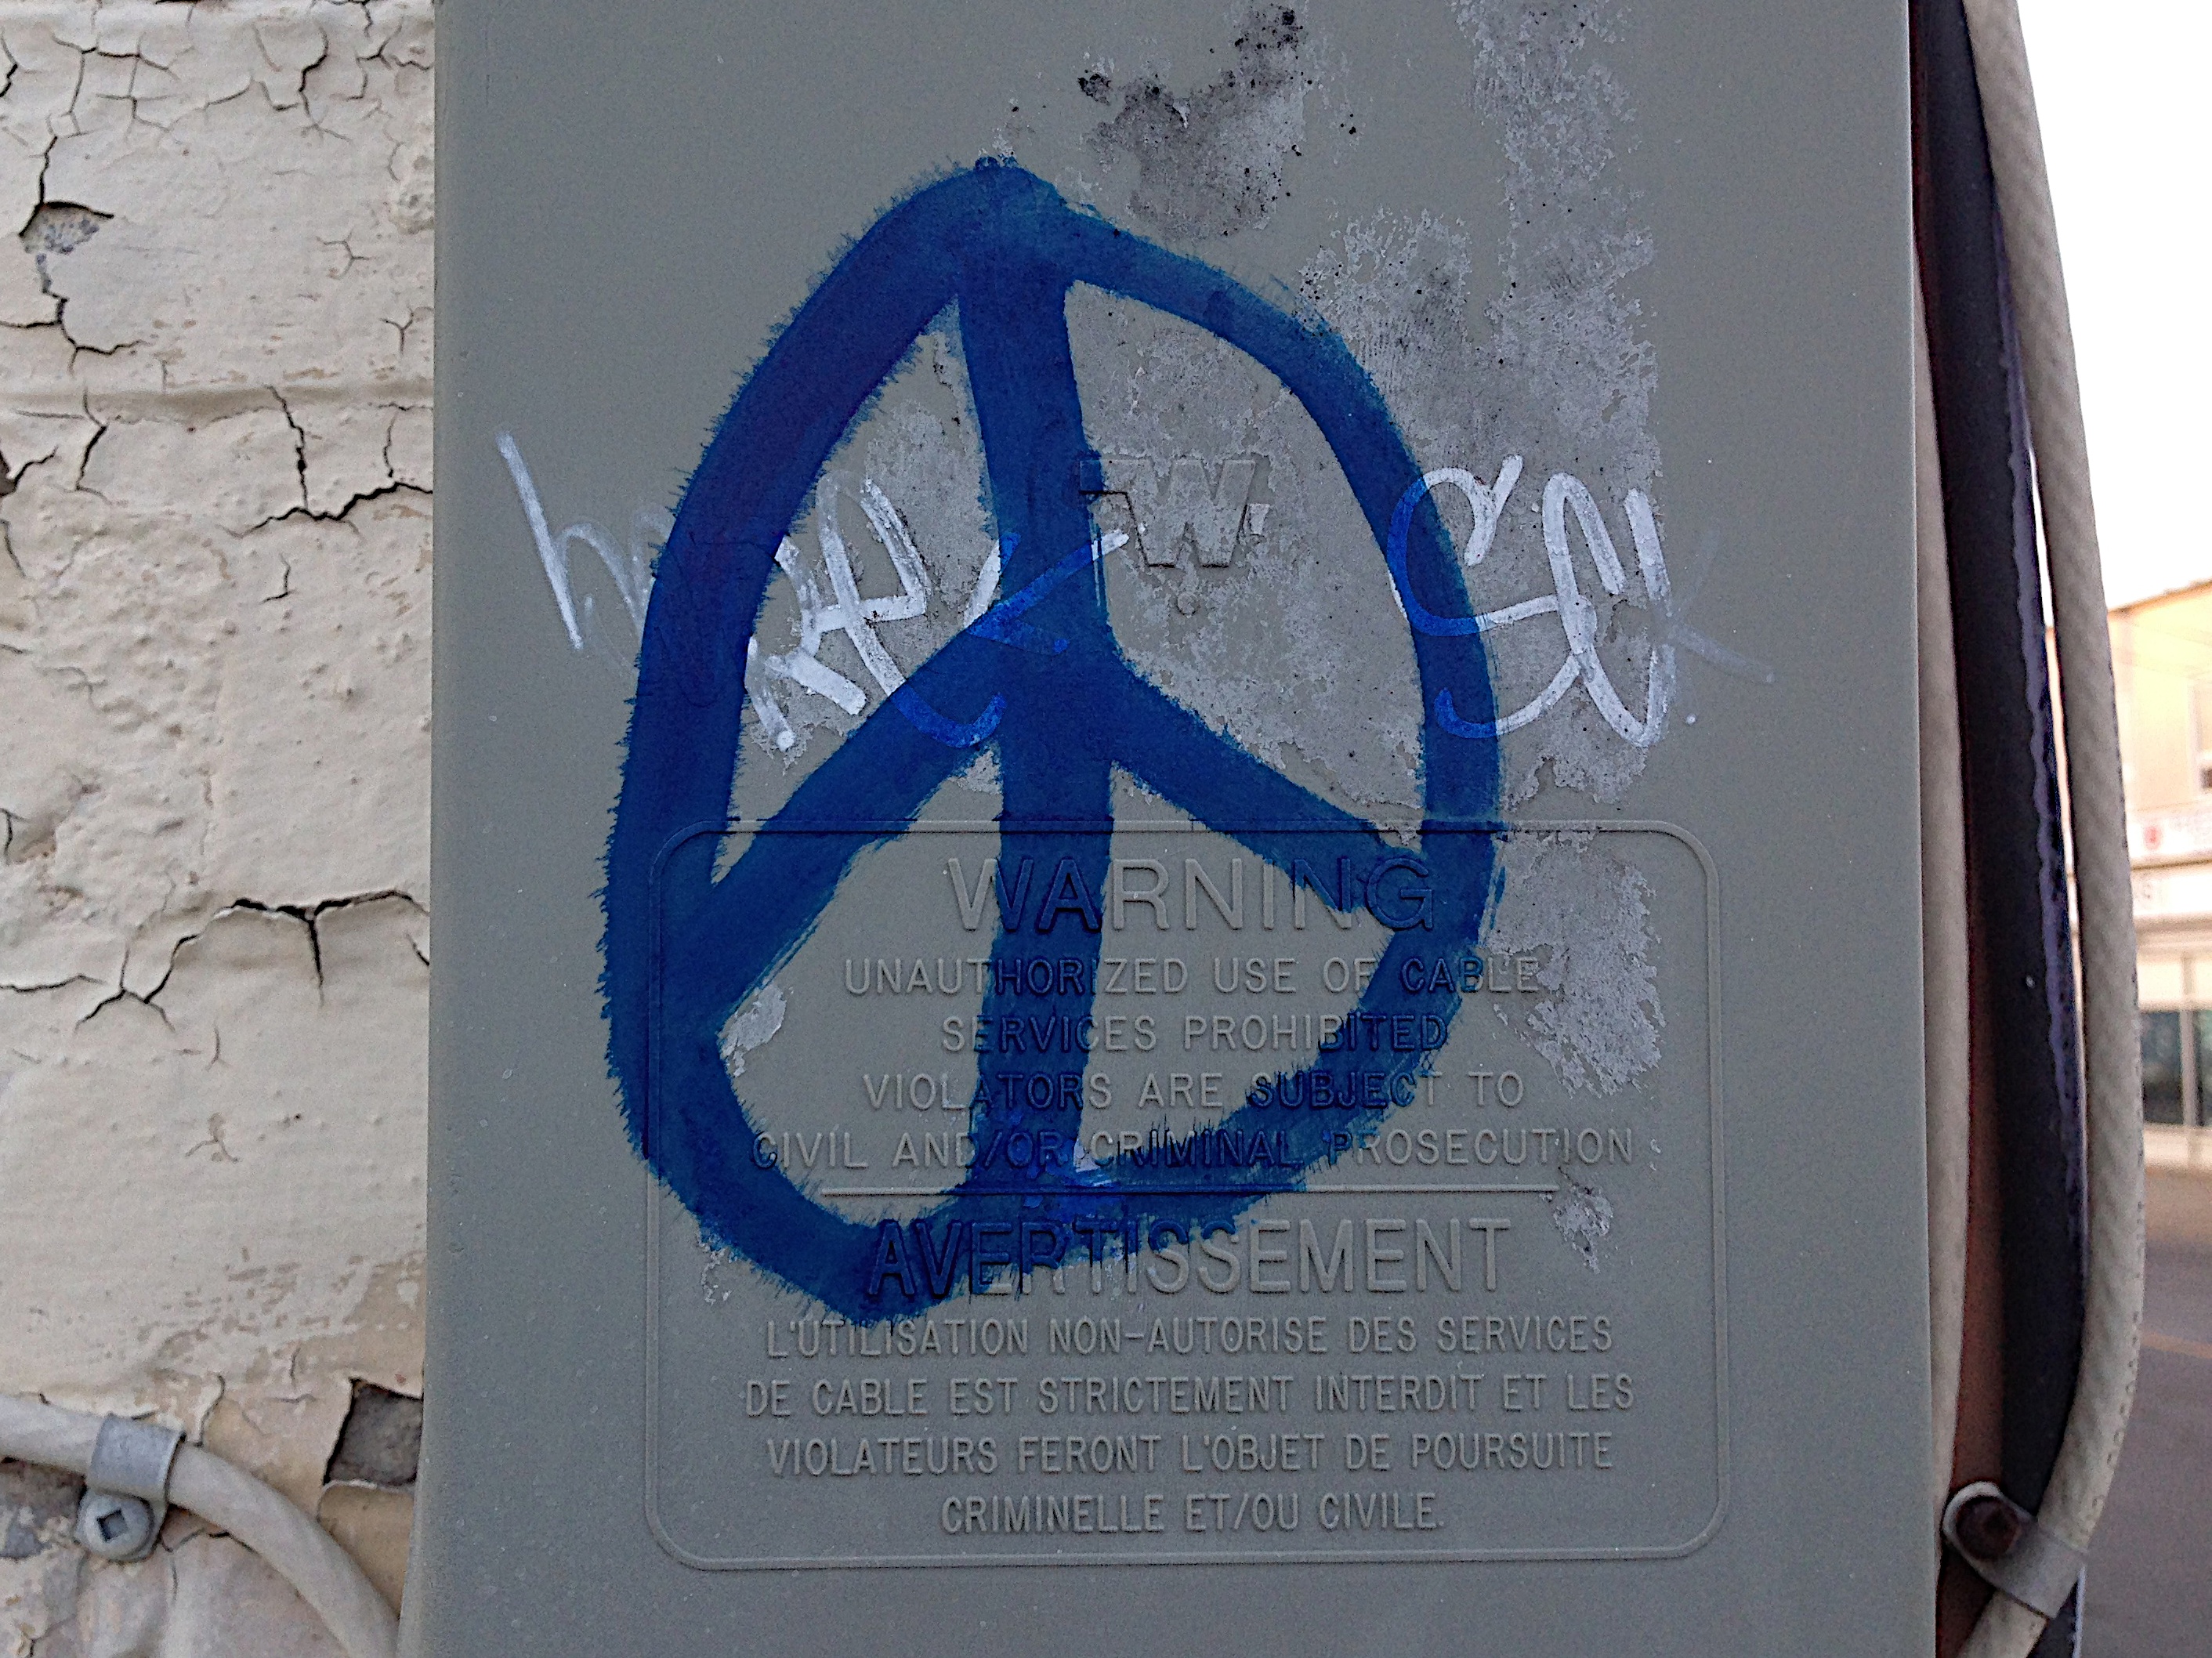
number, sign, symbol, peace, blue, street sign, graffiti, signage, art, traffic sign, vehicle registration plate